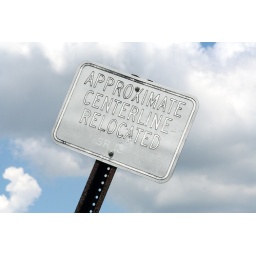
I have no idea what this sign really means--it was along a field near the highway.